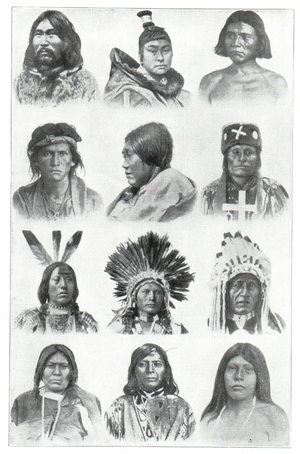
Les Amérindiens, Indiens d'Amérique, Indiens, Autochtones ou encore membres des Premières Nations, aborigènes, natifs américains ou Autochtones américains, sont les habitants de l'Amérique avant la colonisation européenne et leurs descendants. La présence humaine dans cette partie du monde remonte au Paléolithique. En 1492, ils occupent la totalité des Amériques : Amérique du Nord, Amérique centrale, Amérique du Sud, ainsi que les Caraïbes.